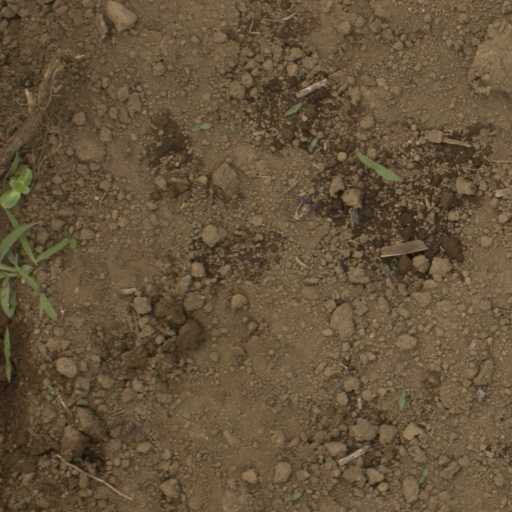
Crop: Jerusalem artichoke